Foot binding

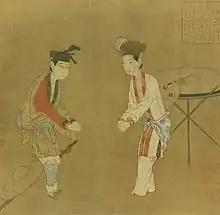
Southern Song "zaju" actresses with a form of footbinding of the period

The earliest archeological evidence for foot binding dates to the tombs of Huang Sheng, who died in 1243 at the age of 17, and Madame Zhou, who died in 1274. Each woman's remains showed feet bound with gauze strips measuring in length. Zhou's skeleton, particularly well preserved, showed that her feet fit into the narrow, pointed slippers that were buried with her. The style of bound feet found in Song dynasty tombs, where the big toe was bent upwards, appears to be different from 'the 'three-inch golden lotus' of later eras. The more severe form of footbinding may have developed in the 16th century.